Hamidreza Pejman

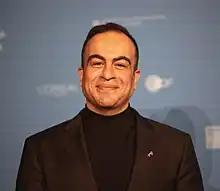
Pejman (2022)

Hamidreza Pejman (born 1980) is an Iranian collector, patron, film producer and the founder and director of Pejman Foundation.